Dav Pilkey

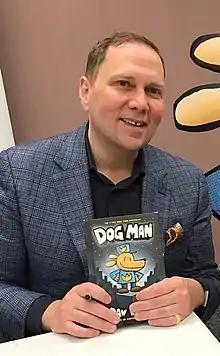
Pilkey at a book event in 2018

David Murray "Dav" Pilkey Jr. (born March 4, 1966) is an American comic book writer of children's fiction. He is best known as the author and illustrator of the children's book series "Captain Underpants" and its spin-off children's graphic novel series "Dog Man", the latter published under the respective writer and illustrator pen names of George Beard and Harold Hutchins, which are also the names of the two protagonists of the "Captain Underpants" franchise.